Henry Edward Bright

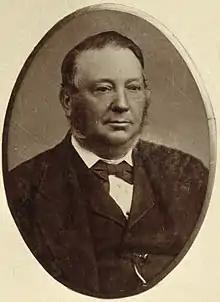

Hon. Henry Edward Bright (30 June 1819 – 18 February 1904) was a member of the South Australian Colonial Parliament. A son, Henry Edward Bright jr. (1843–1917), was a mayor of Gawler, South Australia.